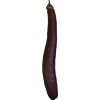
Label: Eggplant long 1